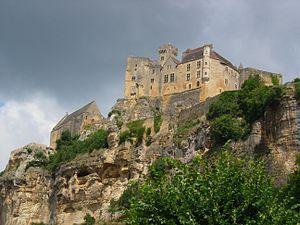
Cet article contient une liste de 619 châteaux et de 382 demeures recensés en Dordogne.
Le Périgord noir ou Sarladais est une région naturelle de France située en Nouvelle-Aquitaine, au sud-est du département de la Dordogne, dans la région de Sarlat. Ce choronyme tire son nom des importantes forêts de chênes verts très sombres et n'a, initialement, rien à voir avec les truffes.
Le Pays du Périgord noir est une structure de regroupement de collectivités locales françaises située en Nouvelle-Aquitaine, au sud-est du département de la Dordogne.